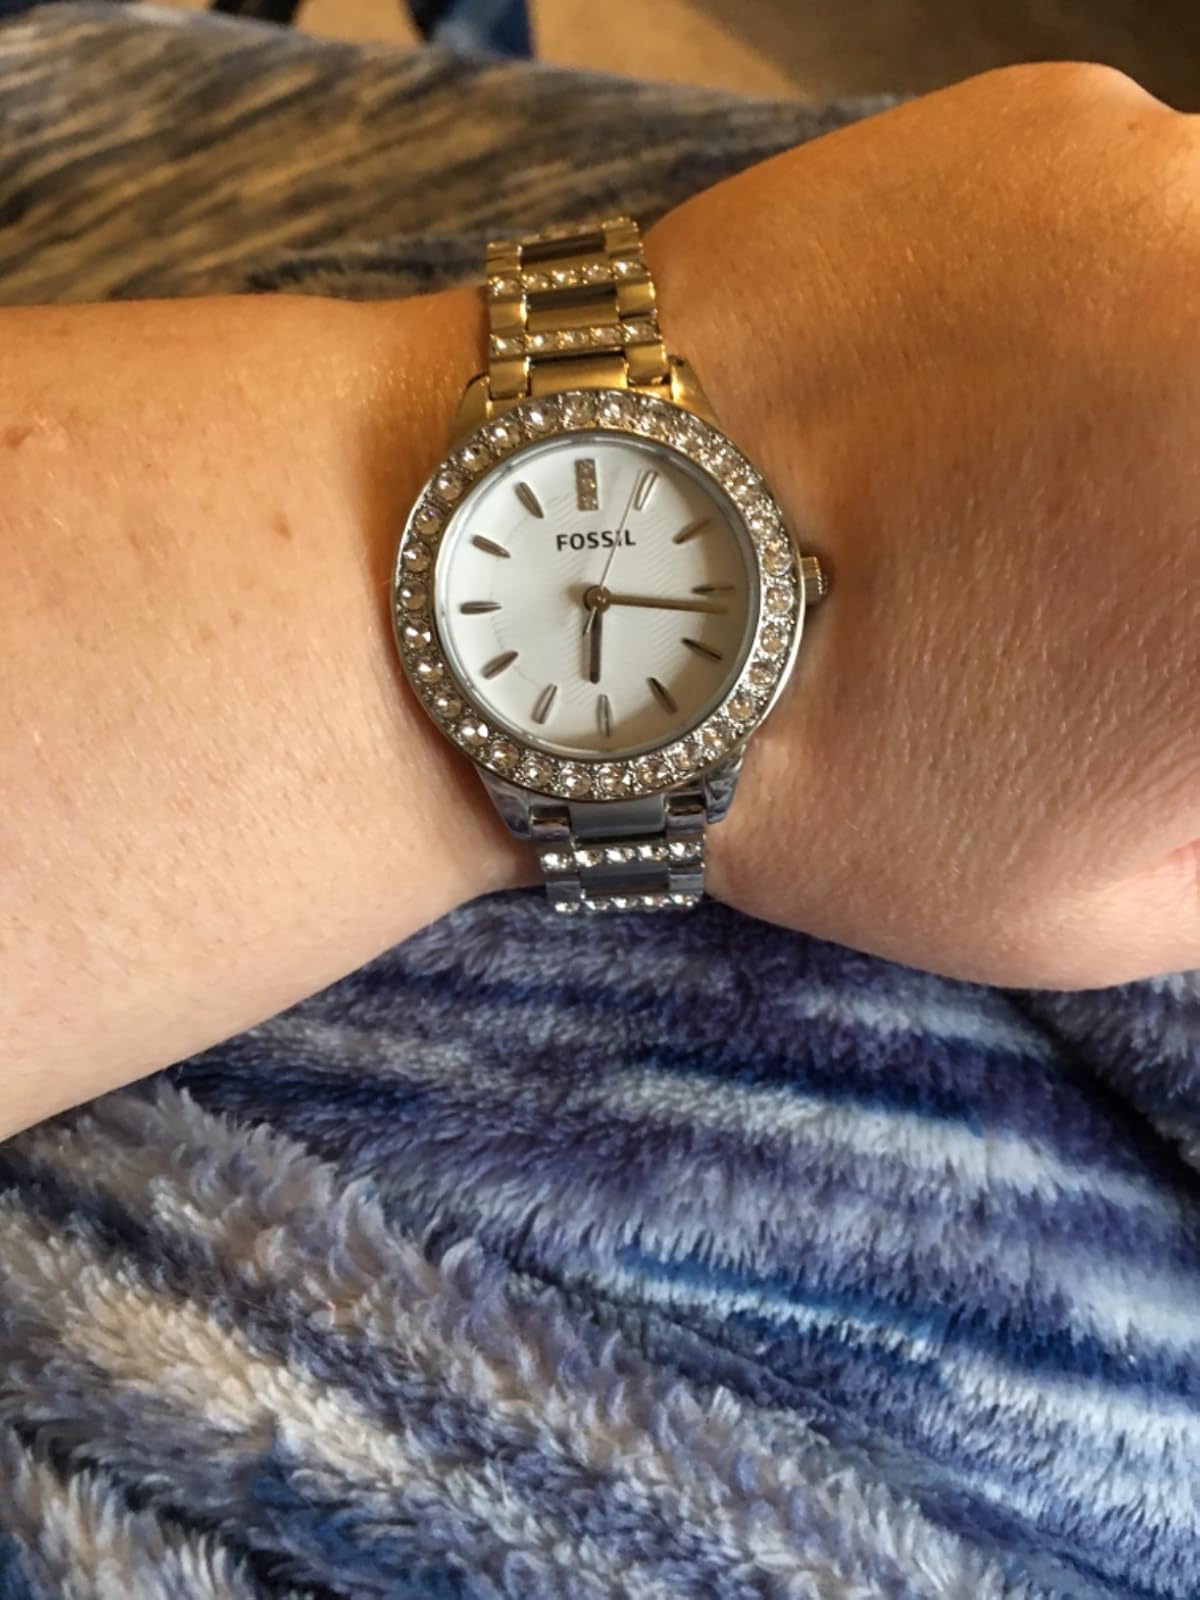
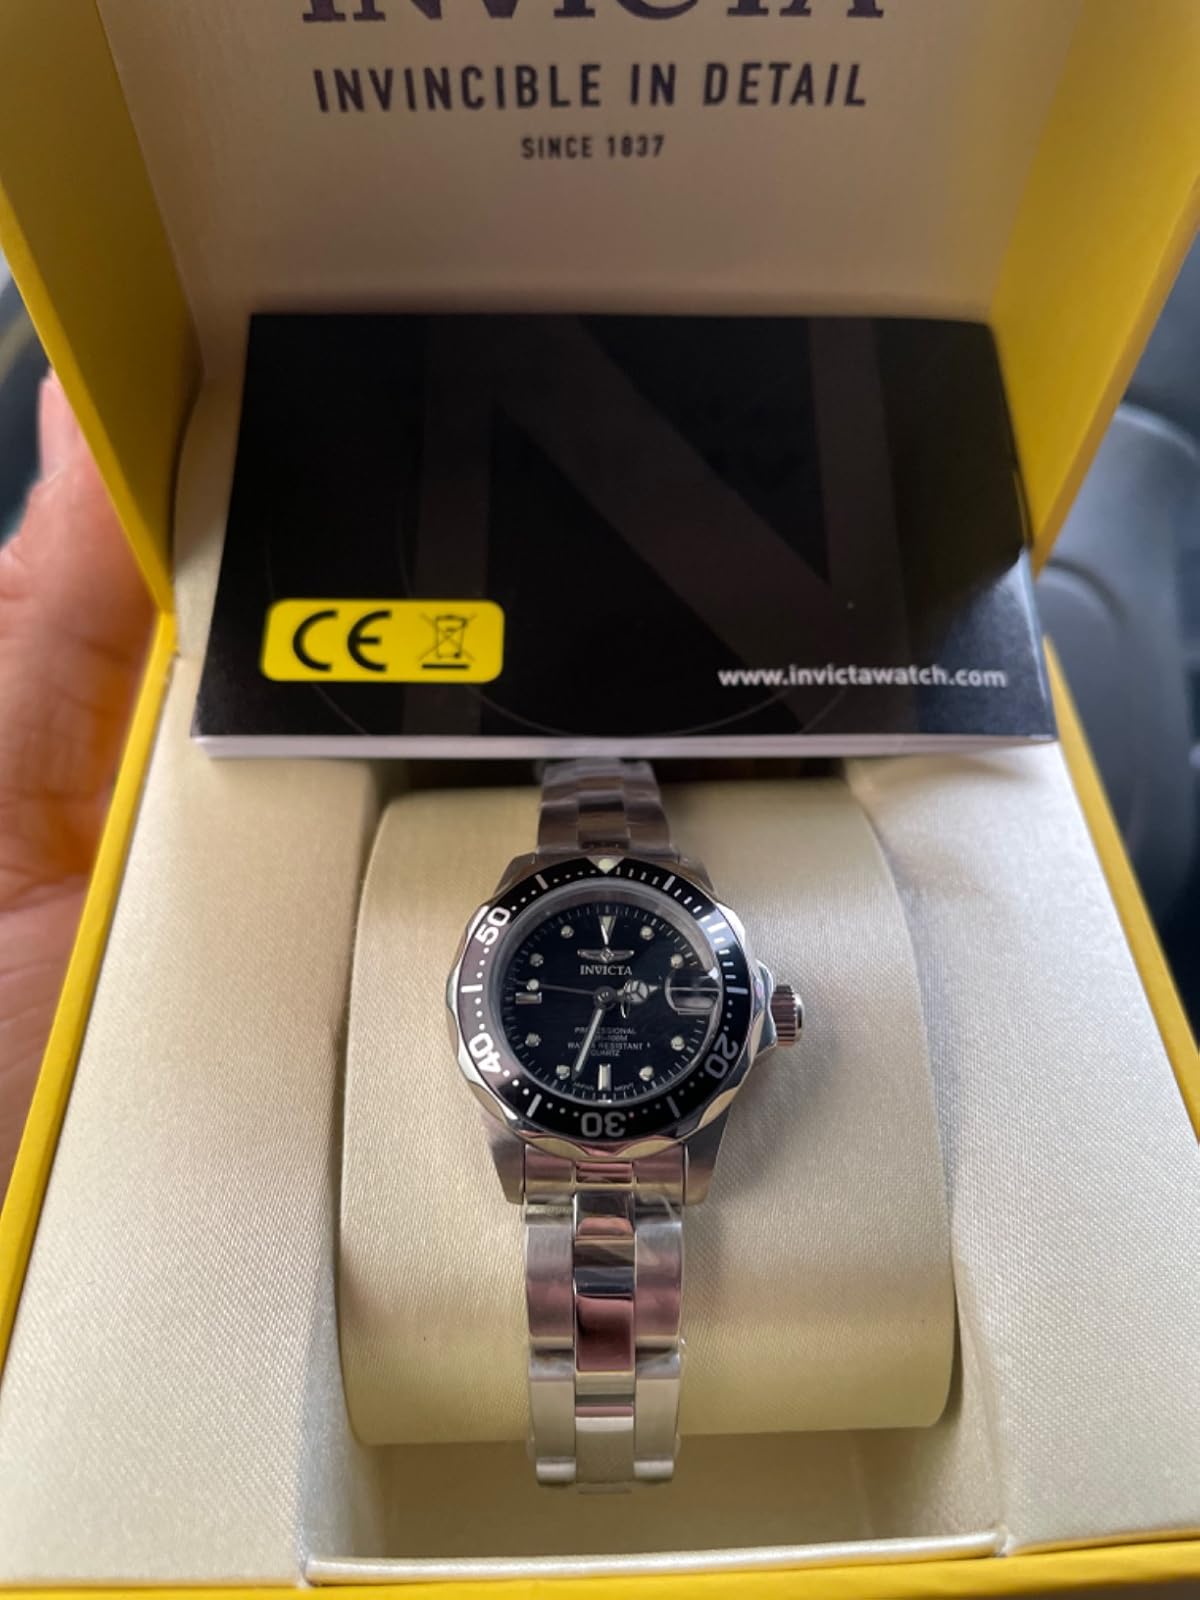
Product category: accessories_watch
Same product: no